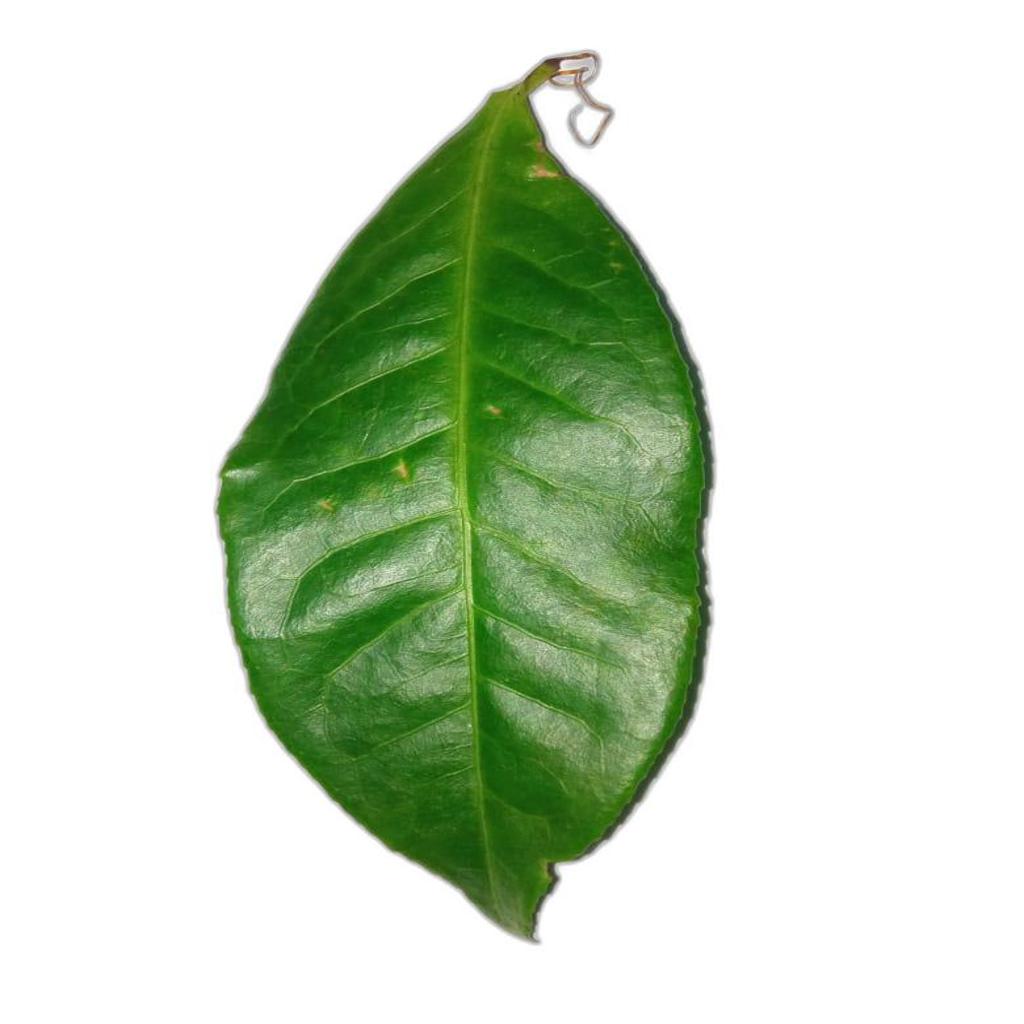
Label: Healthy